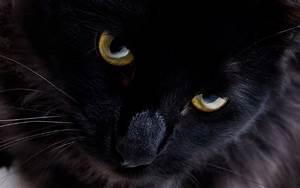
cat